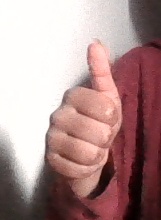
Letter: aleff